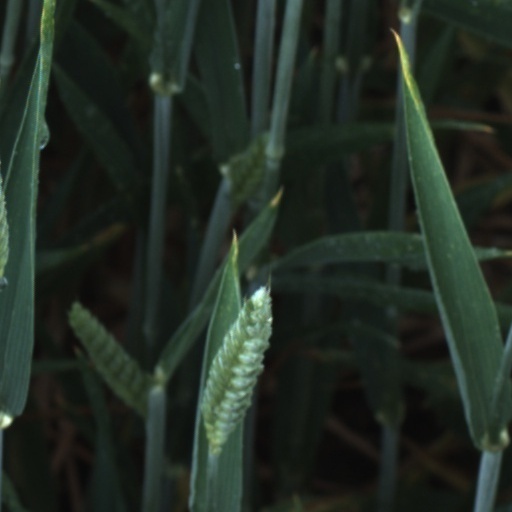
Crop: wheat